Walter E. Edge

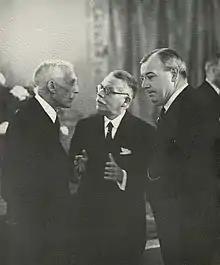
Edge (right) confers with Andrew W. Mellon and British ambassador William Tyrrell, 1st Baron Tyrrell, photographed by Erich Salomon in "Famous Contemporaries in Unguarded Moments".

During his tenure as ambassador, Edge spent considerable time dealing with Franco-American trade issues, which were strained by tariff policies and the contentious post-World War I questions of war debts, reparations and disarmament.